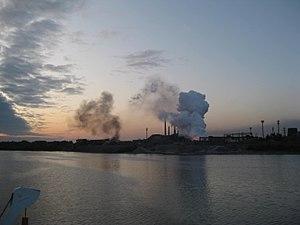
Complexe sidérurgique intégré de Zaporizhstal, près de Zaporijia, vu du Dniepr en Ukraine